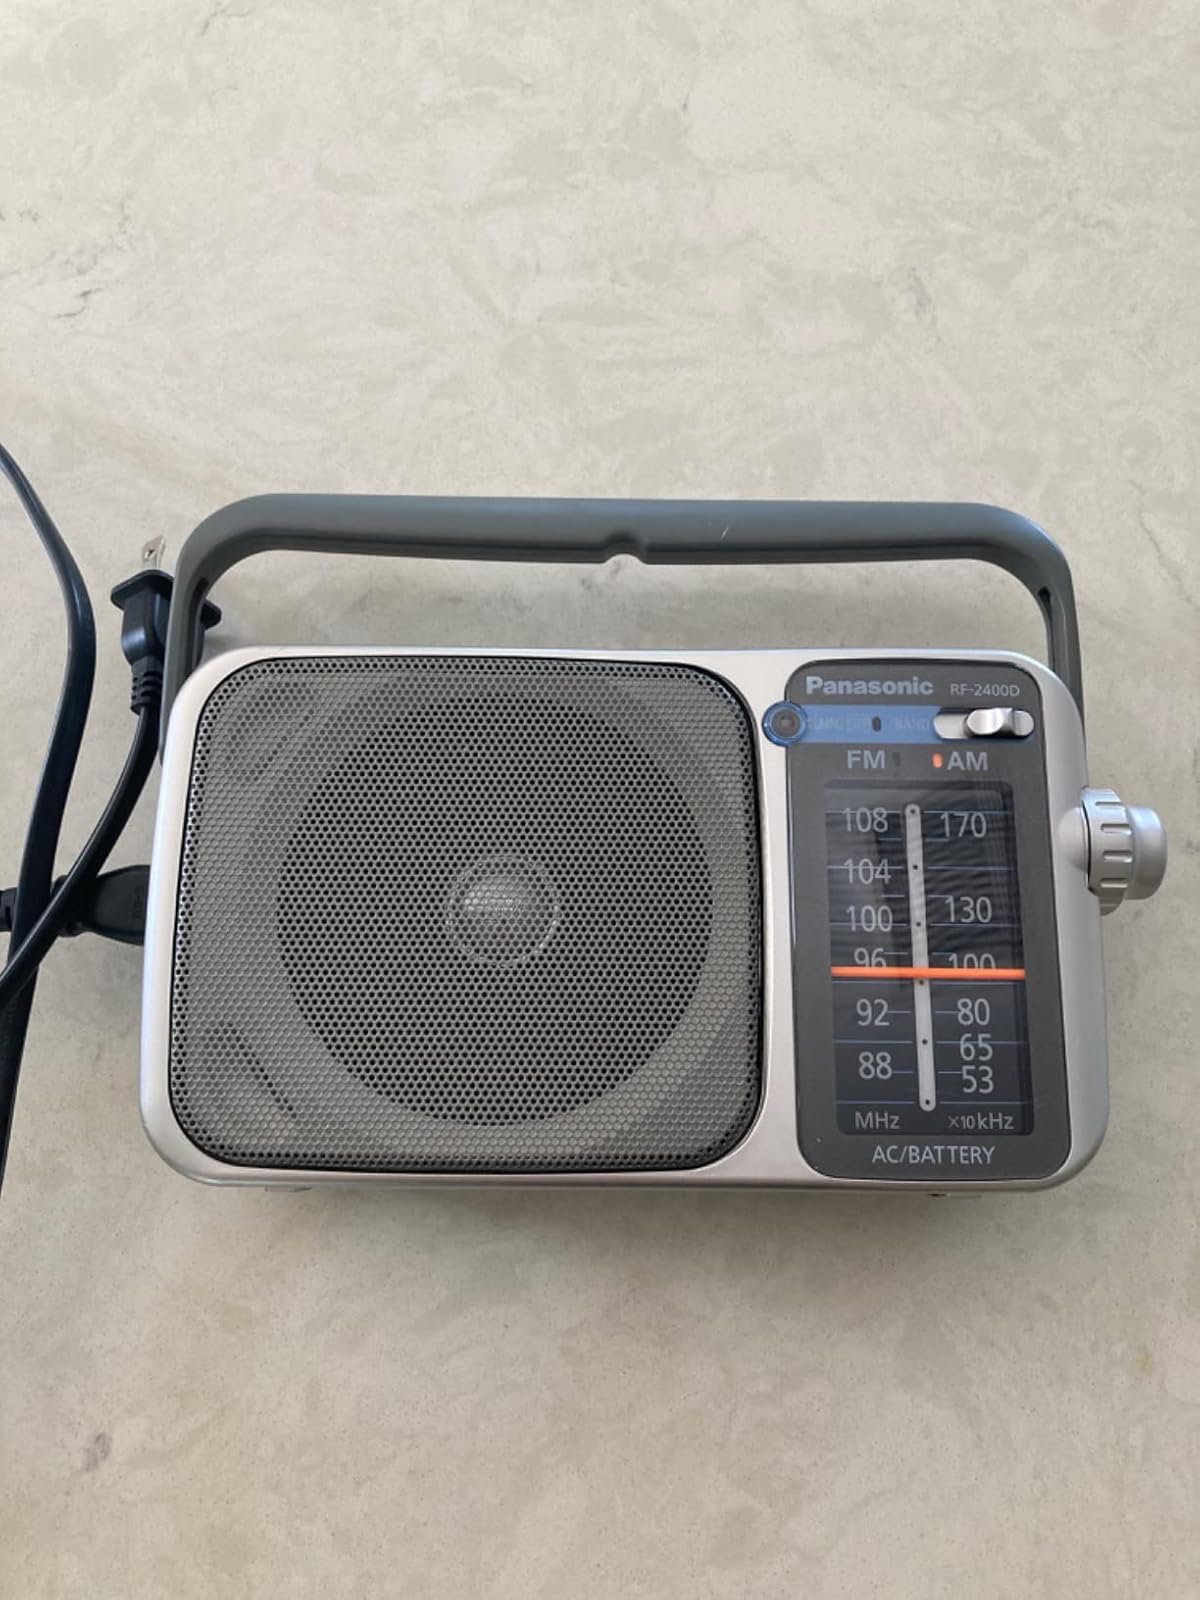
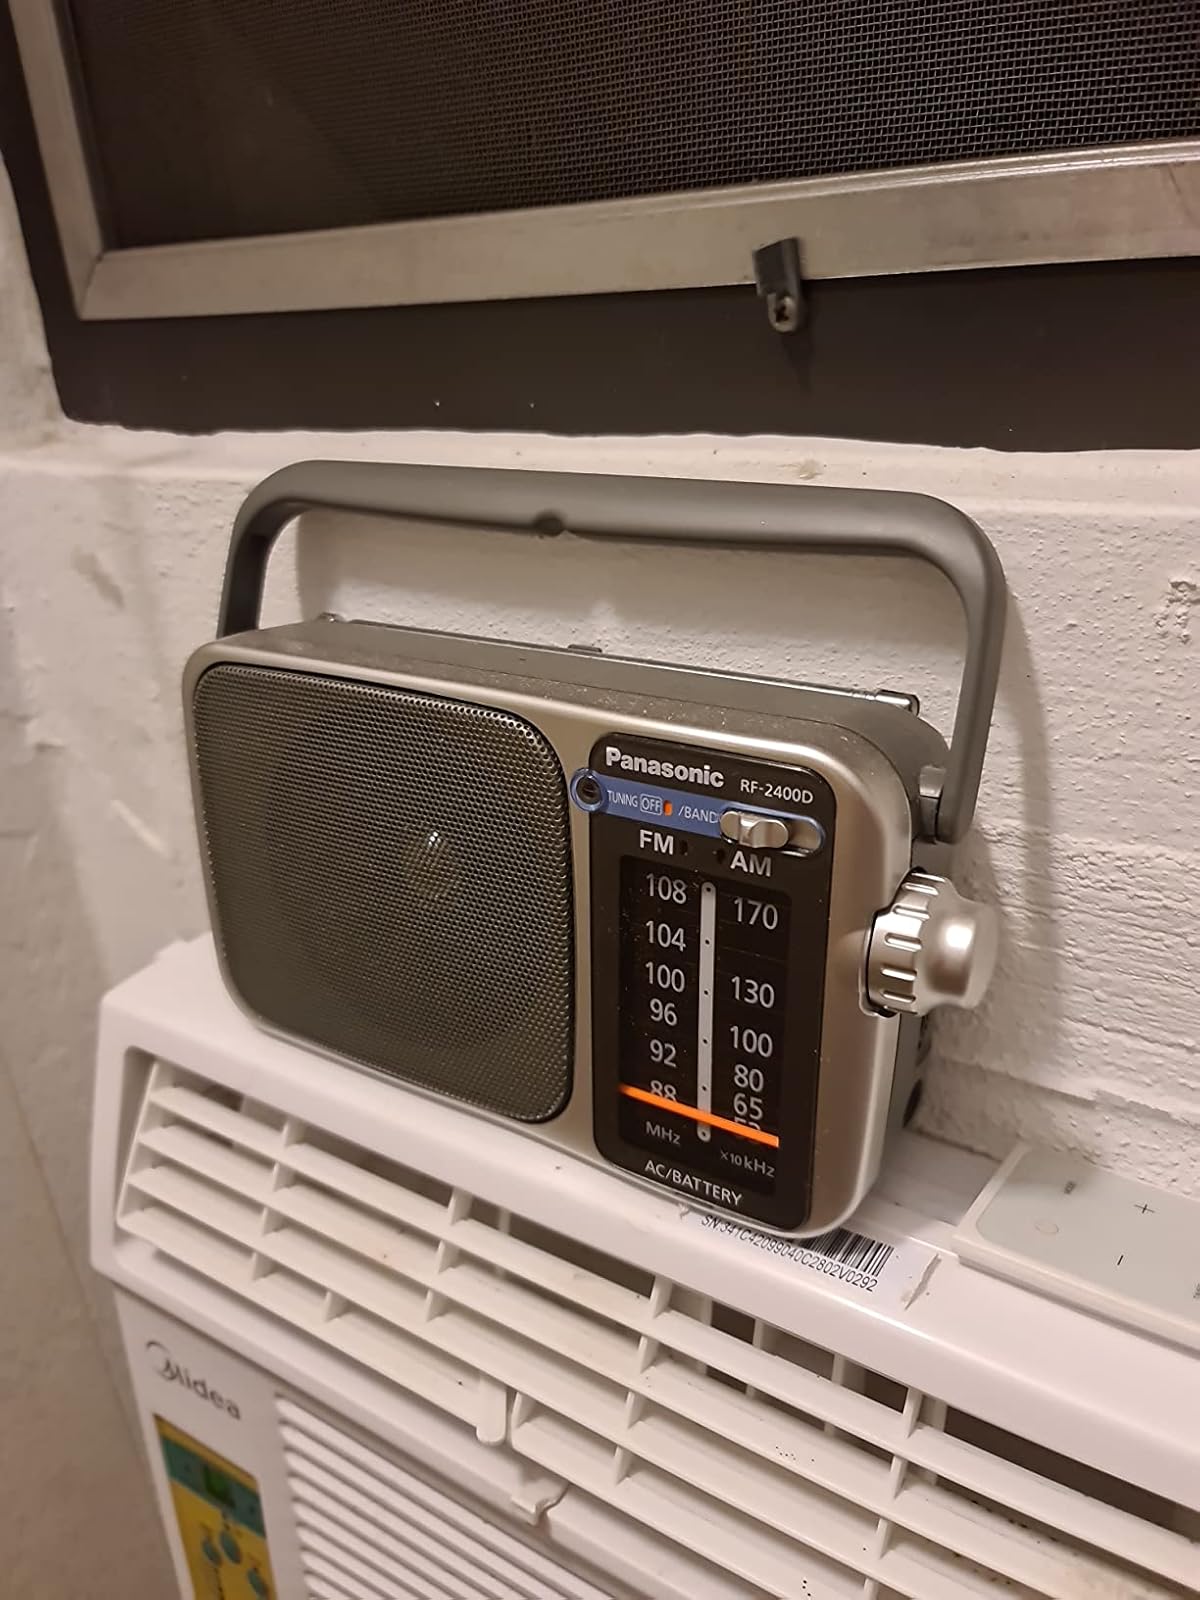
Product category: radio
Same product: yes